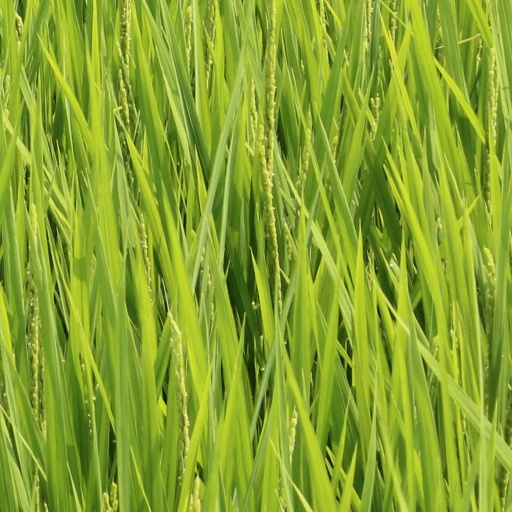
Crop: rice